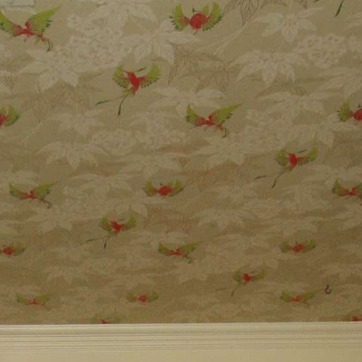
Material: wallpaper